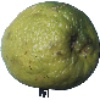
Label: limes